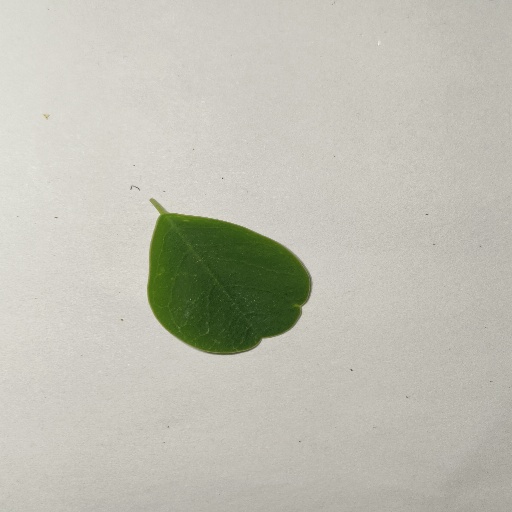
Species: Sojina
Leaf condition: Healthy Leaf